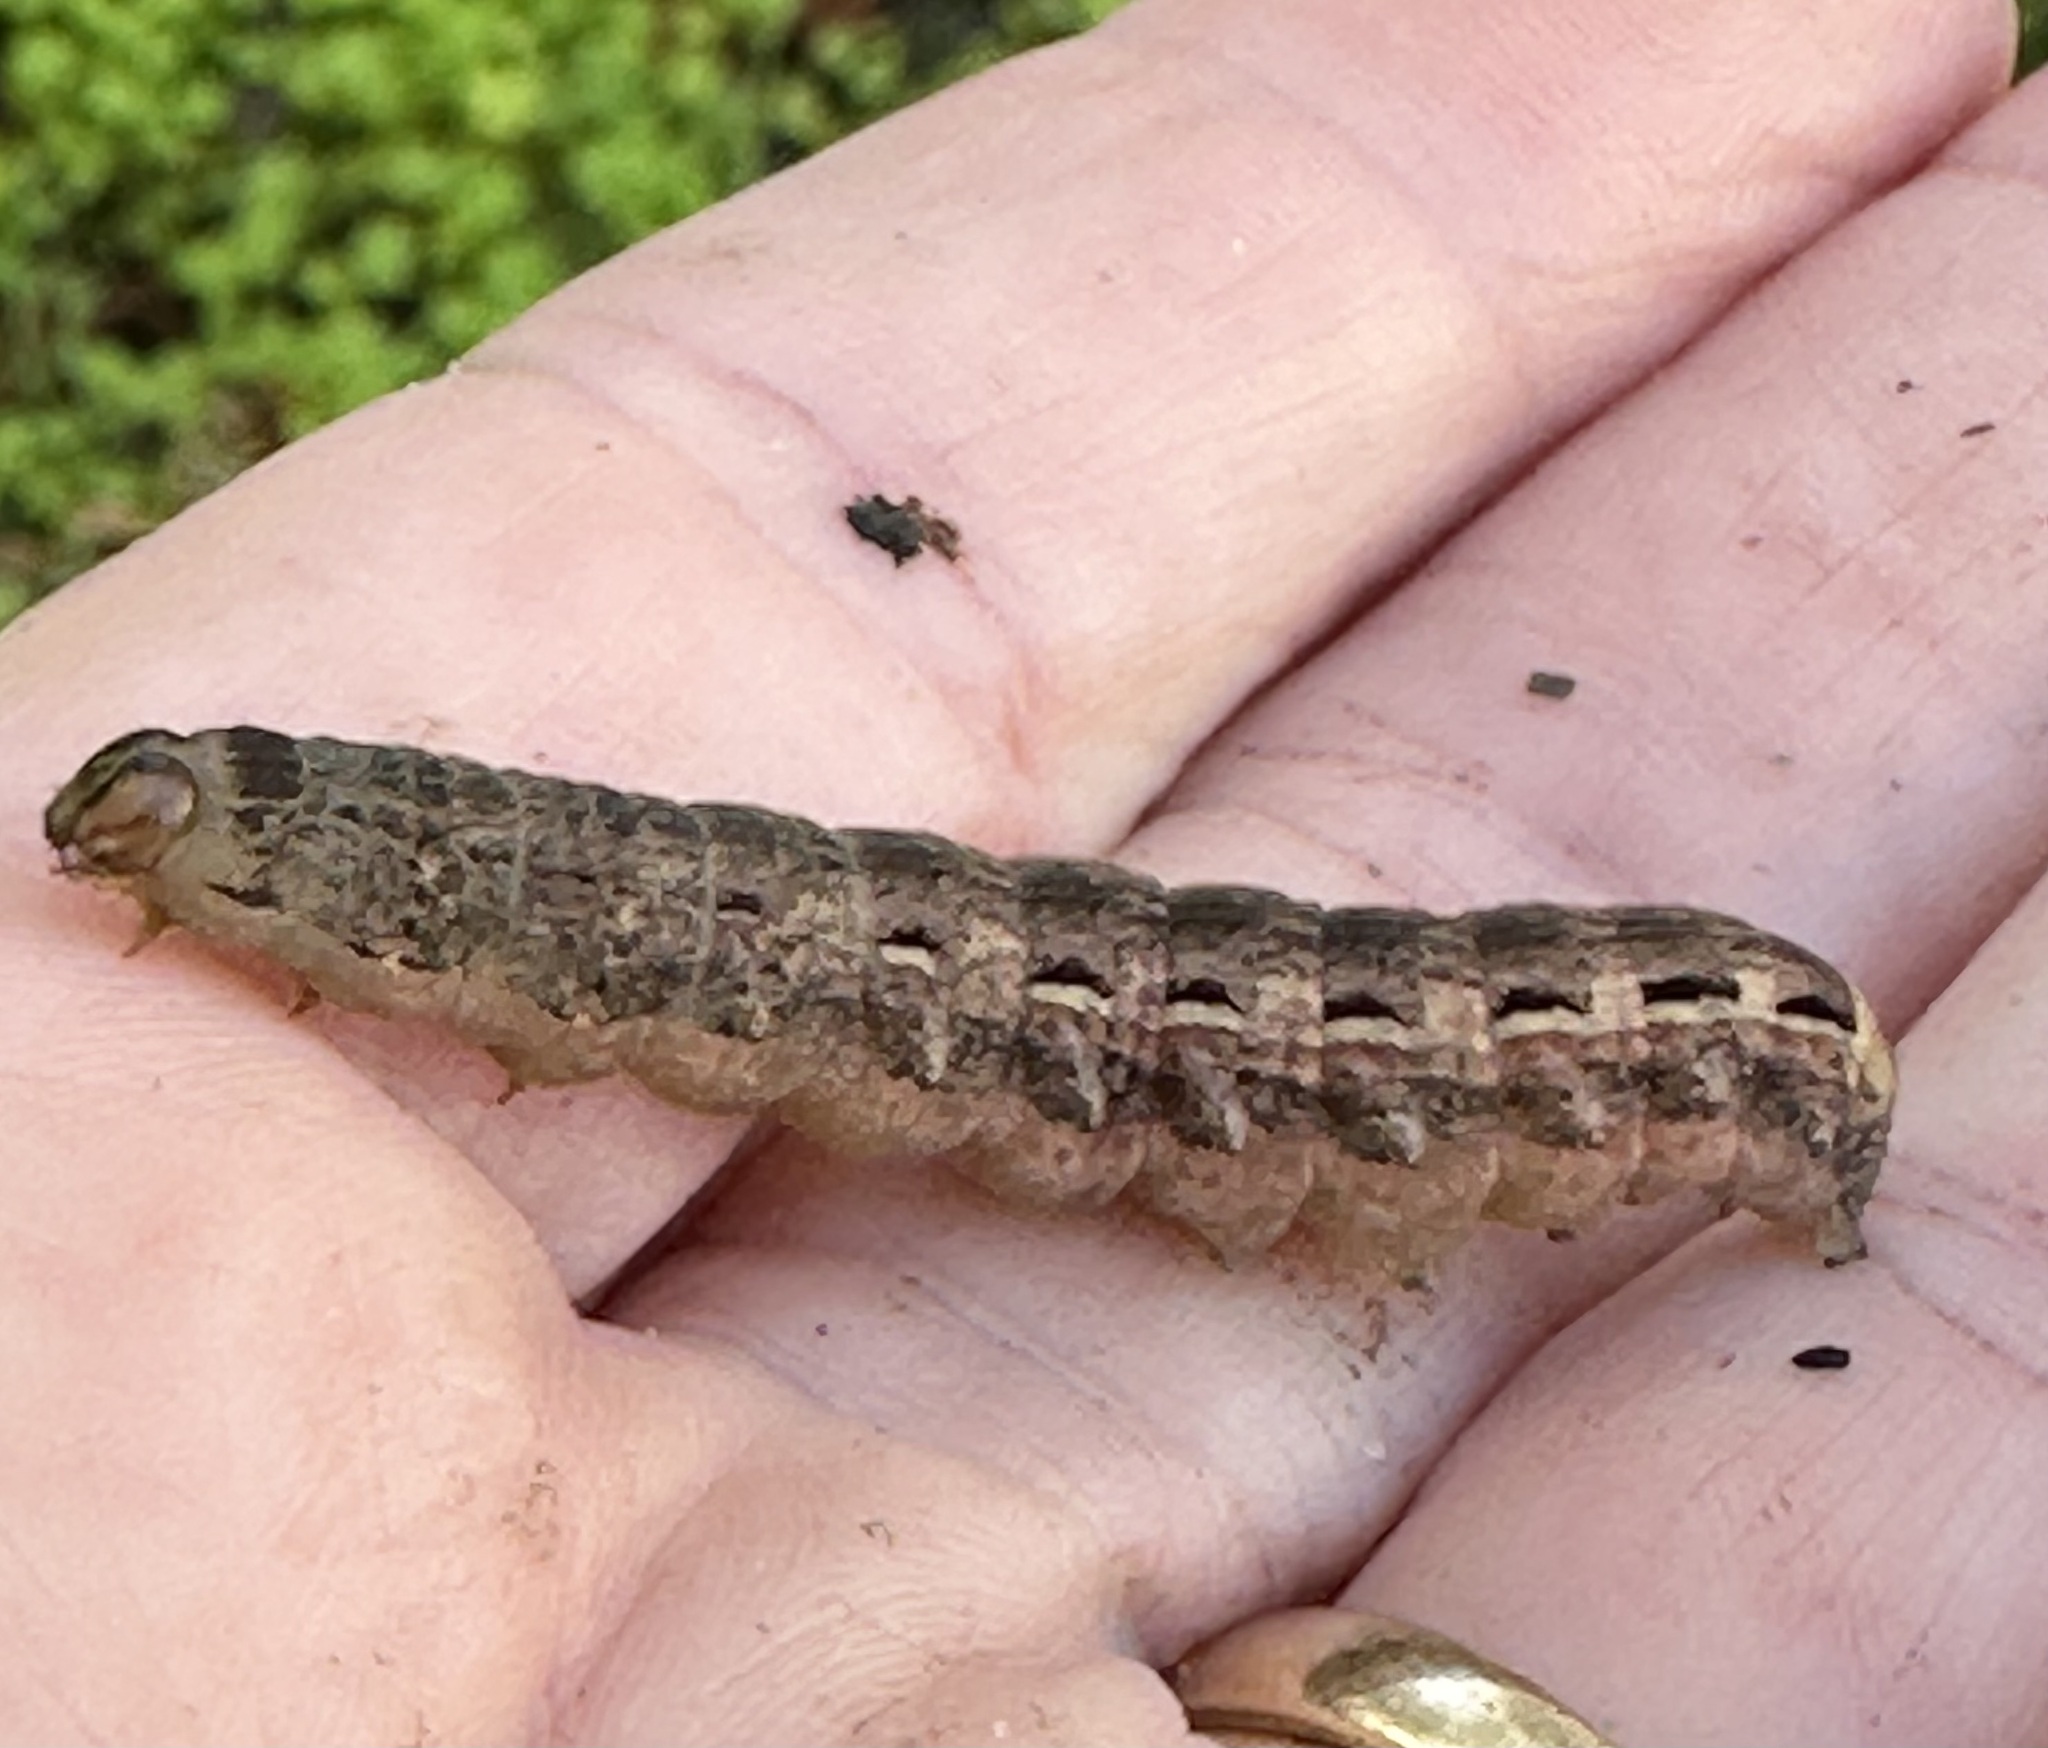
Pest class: cutworms